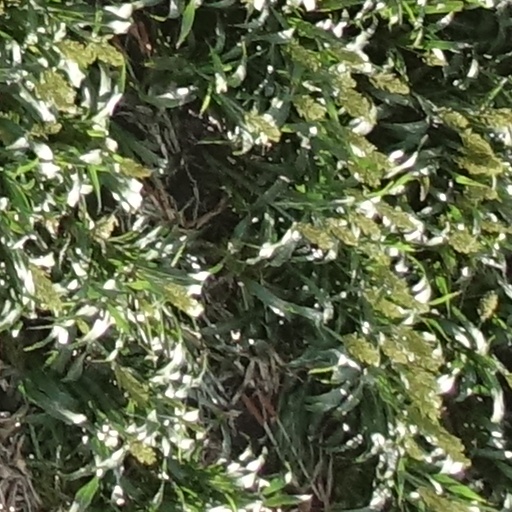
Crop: sorghum